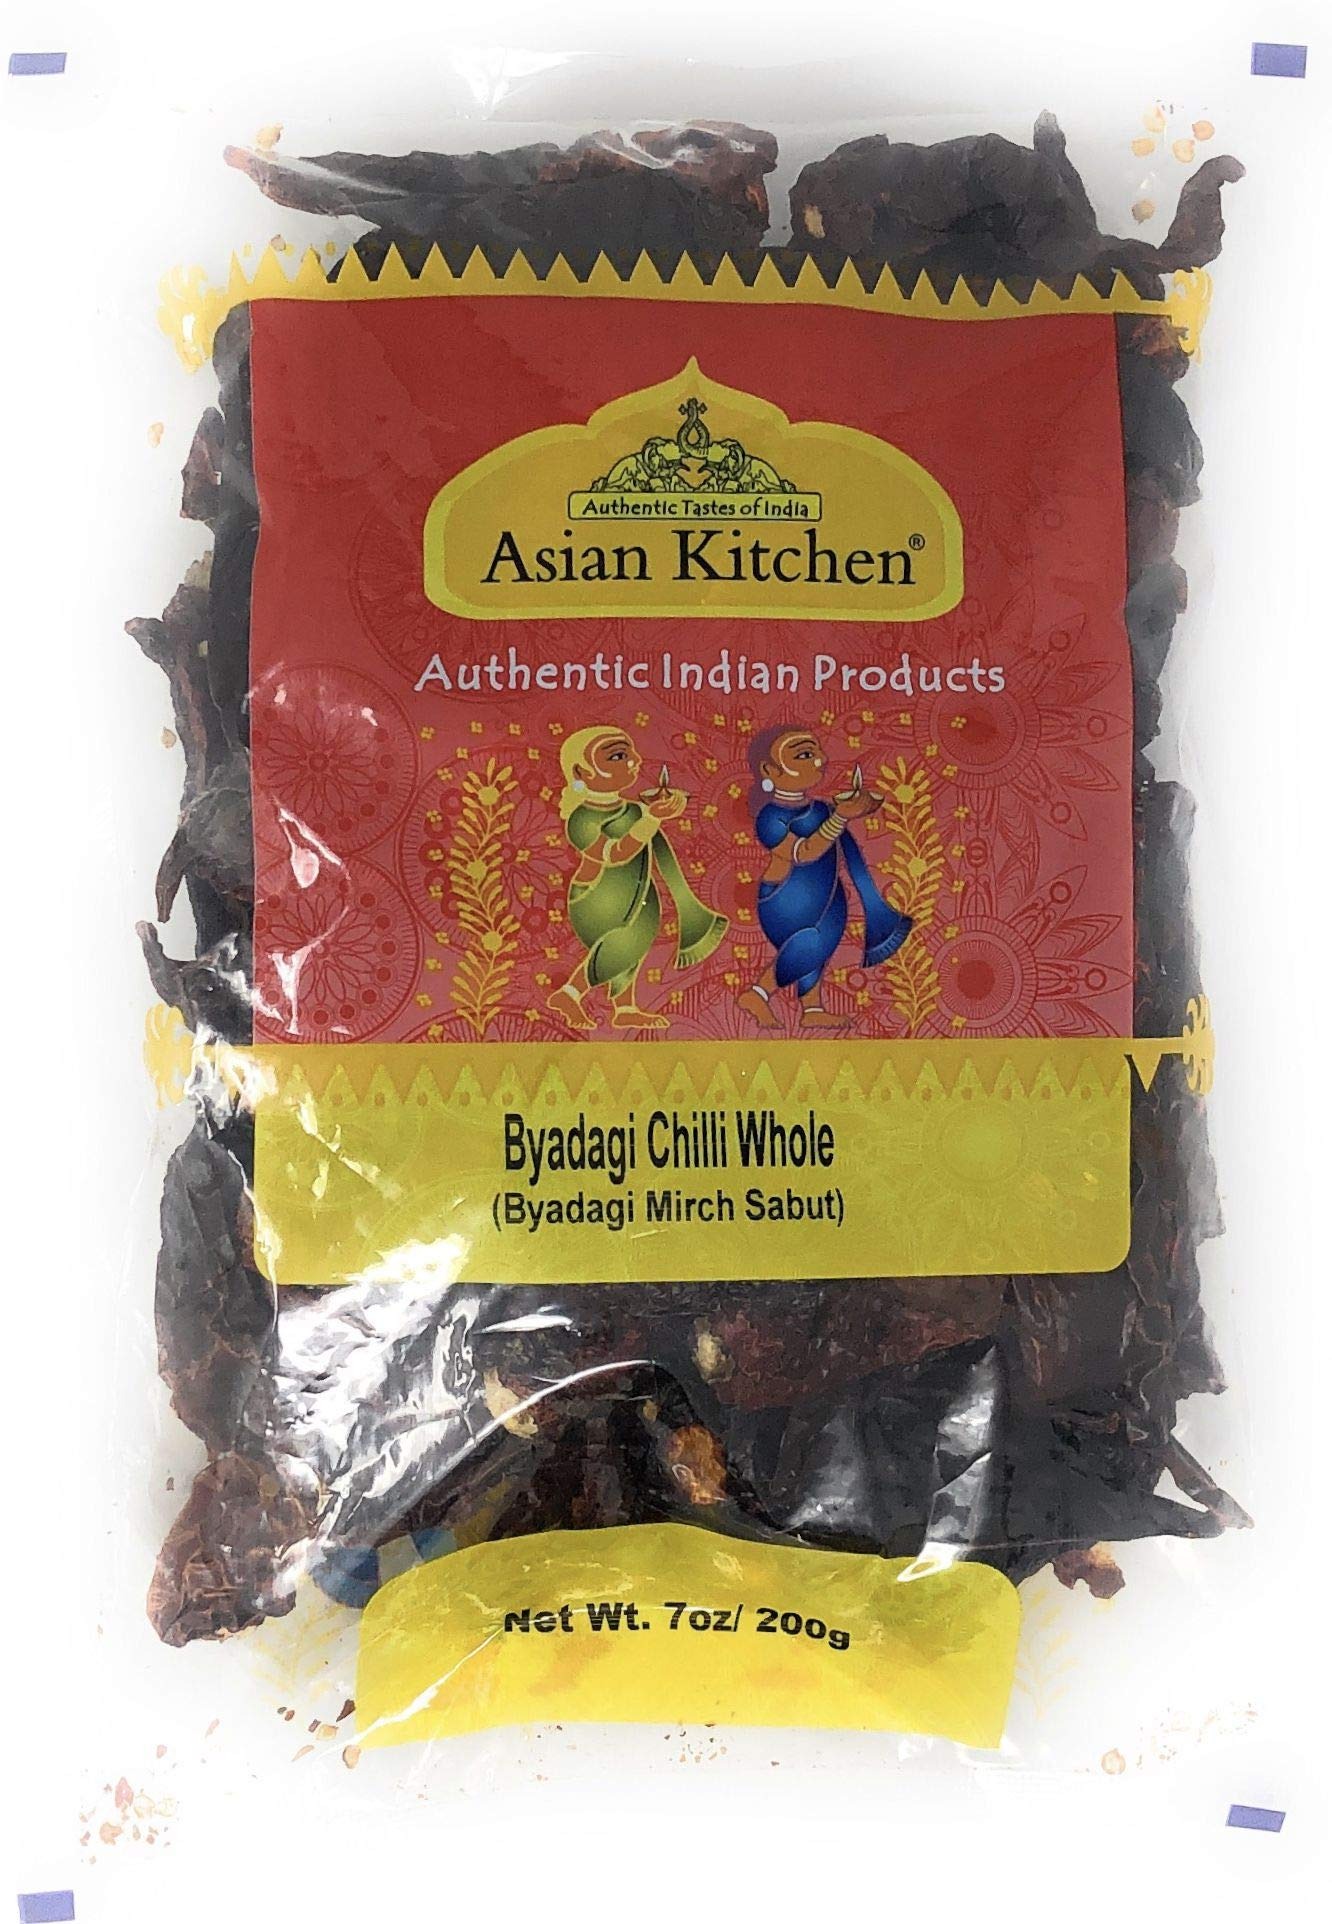
Item Name: Asian Kitchen (By Rani Brand) Byadagi Chilli Whole, Indian Chilli 7oz (200g) ~ All Natural | Vegan | Gluten Friendly | NON-GMO | Indian Origin
Bullet Point 1: You'll LOVE our Byadagi Chilli Whole (Indian Whole Chilli) by Asian Kitchen (Rani Brand)--Here's Why:
Bullet Point 2: 🌶️100% Natural, Non-GMO, No Preservatives, Vegan, Gluten Friendly, PREMIUM Gourmet Food Grade Spice.
Bullet Point 3: 🌶️Byadagi Chilli is known for its outstanding color dark red color and Medium / Hot heat characteristics (25,000 - 30,000 SHU), heat can be further reduced by removing the seeds before grinding.
Bullet Point 4: 🌶️Rani is a USA based company selling spices for over 40 years, buy with confidence!
Bullet Point 5: 🌶️Net Wt. 7oz (200g) Product of India Alternate Name (Indian) Byadagi
Product Description: Byadagi Chilli is known for its outstanding color dark red color and Medium / Hot heat characteristics (25,000 - 30,000 SHU), heat can be further reduced by removing the seeds before grinding. You can further reduce heat levels by removing the seeds before using. 100% Natural, Non-GMO, No Preservatives, Vegan. Byadagi, Guntar
Value: 7.0
Unit: Ounce

Price: 10.99